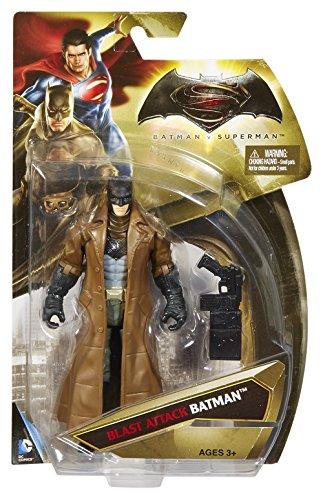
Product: Batman v Superman: Dawn of Justice, Blast Attack Batman, 6 Inch Action Figure
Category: Toys & Games | Toy Figures & Playsets | Action Figures
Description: Recreate The Greatest Super Hero Battle of All Time with this 6 inch realistic action figure.
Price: $10.85
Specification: ProductDimensions:6.8x1.8x10.8inches|ItemWeight:4.6ounces|ShippingWeight:4ounces(Viewshippingratesandpolicies)|DomesticShipping:ItemcanbeshippedwithinU.S.|InternationalShipping:ThisitemcanbeshippedtoselectcountriesoutsideoftheU.S.LearnMore|ASIN:B016BR2EPO|Itemmodelnumber:DJG34|Manufacturerrecommendedage:36months-10years